Free-produce movement

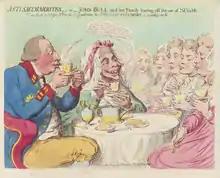
A 1792 political cartoon on the sugar boycott; the British king and queen urge their daughters to drink their tea without sugar, not for humanitarian reasons, but for the sake of saving money.

The concept originated among members of the Religious Society of Friends (Quakers), in the late 18th century. Quakers believed in pacifism and in the spiritual equality of all humankind. Quakers opposed slavery, and by about 1790 had eliminated slaveholding from among their membership. Radical Quakers such as Anthony Benezet and John Woolman went further, voicing their opinion that purchasers of slave-derived goods were guilty of keeping the institution of slavery economically feasible. They argued for a moral and economic boycott of slave-derived goods. The concept proved attractive because it offered a non-violent method of combating slavery.